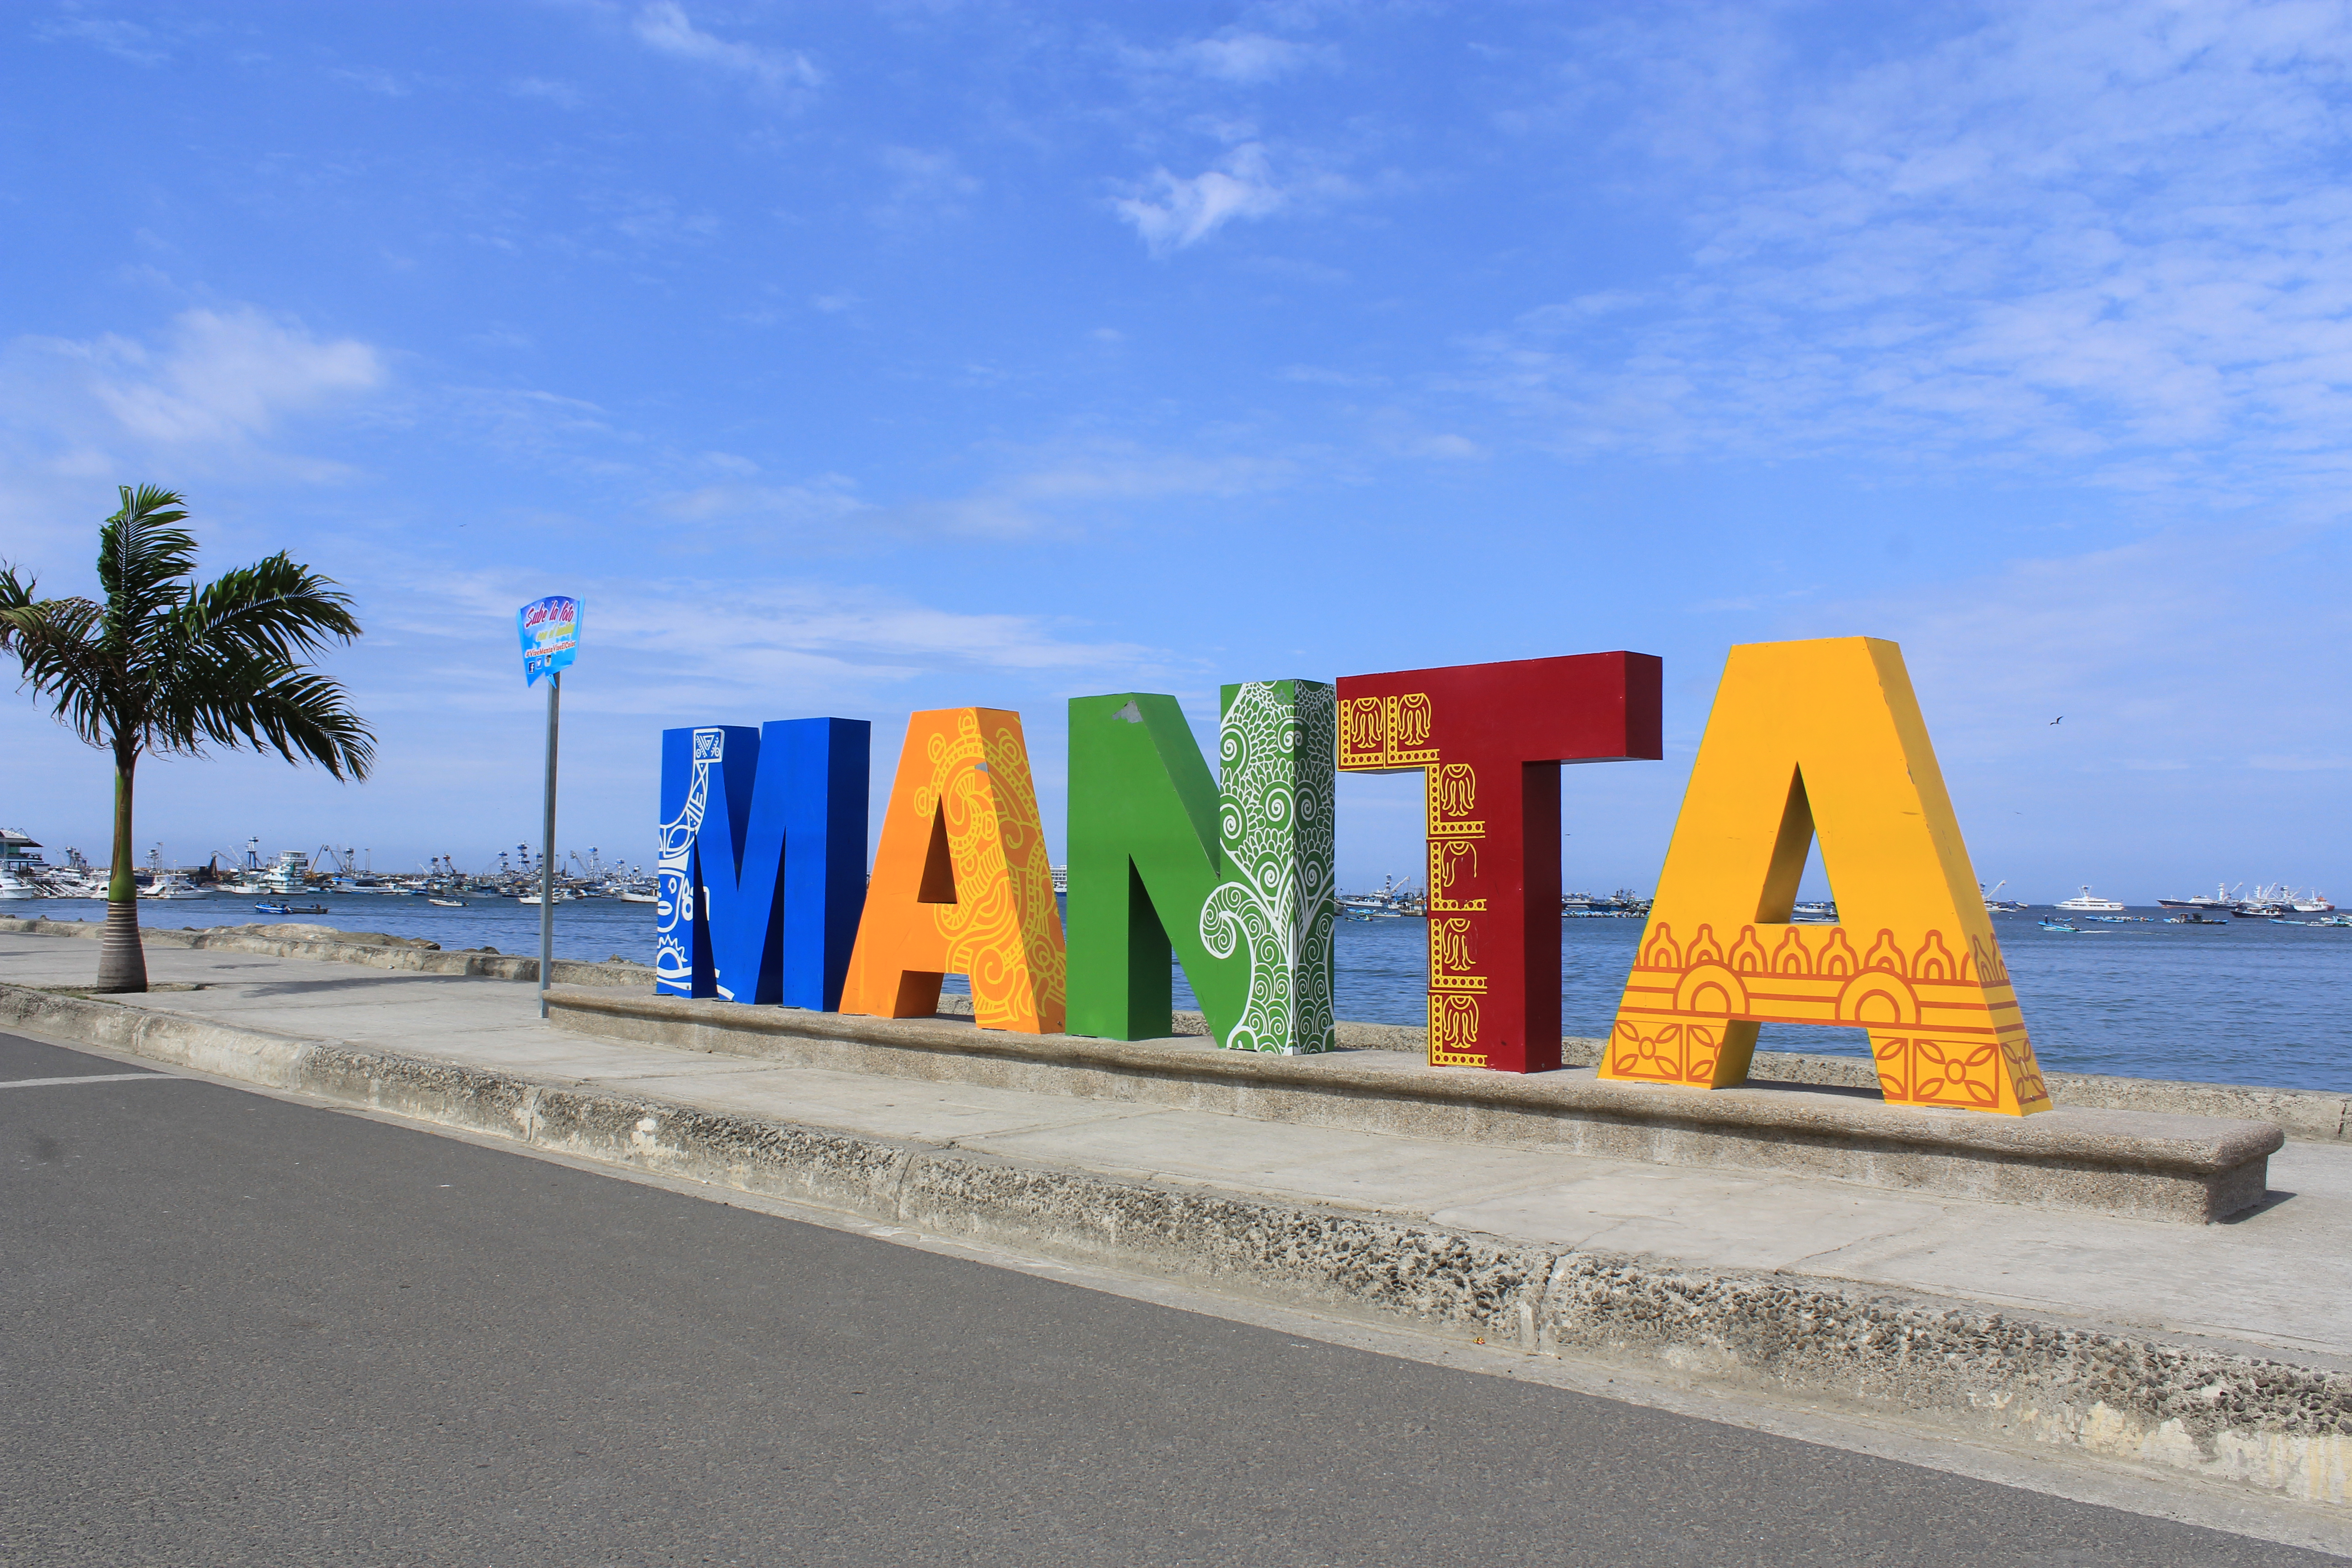
city, letter, beach, sky, sea, architecture, coast, tree, vacation, ocean, tourism, horizon